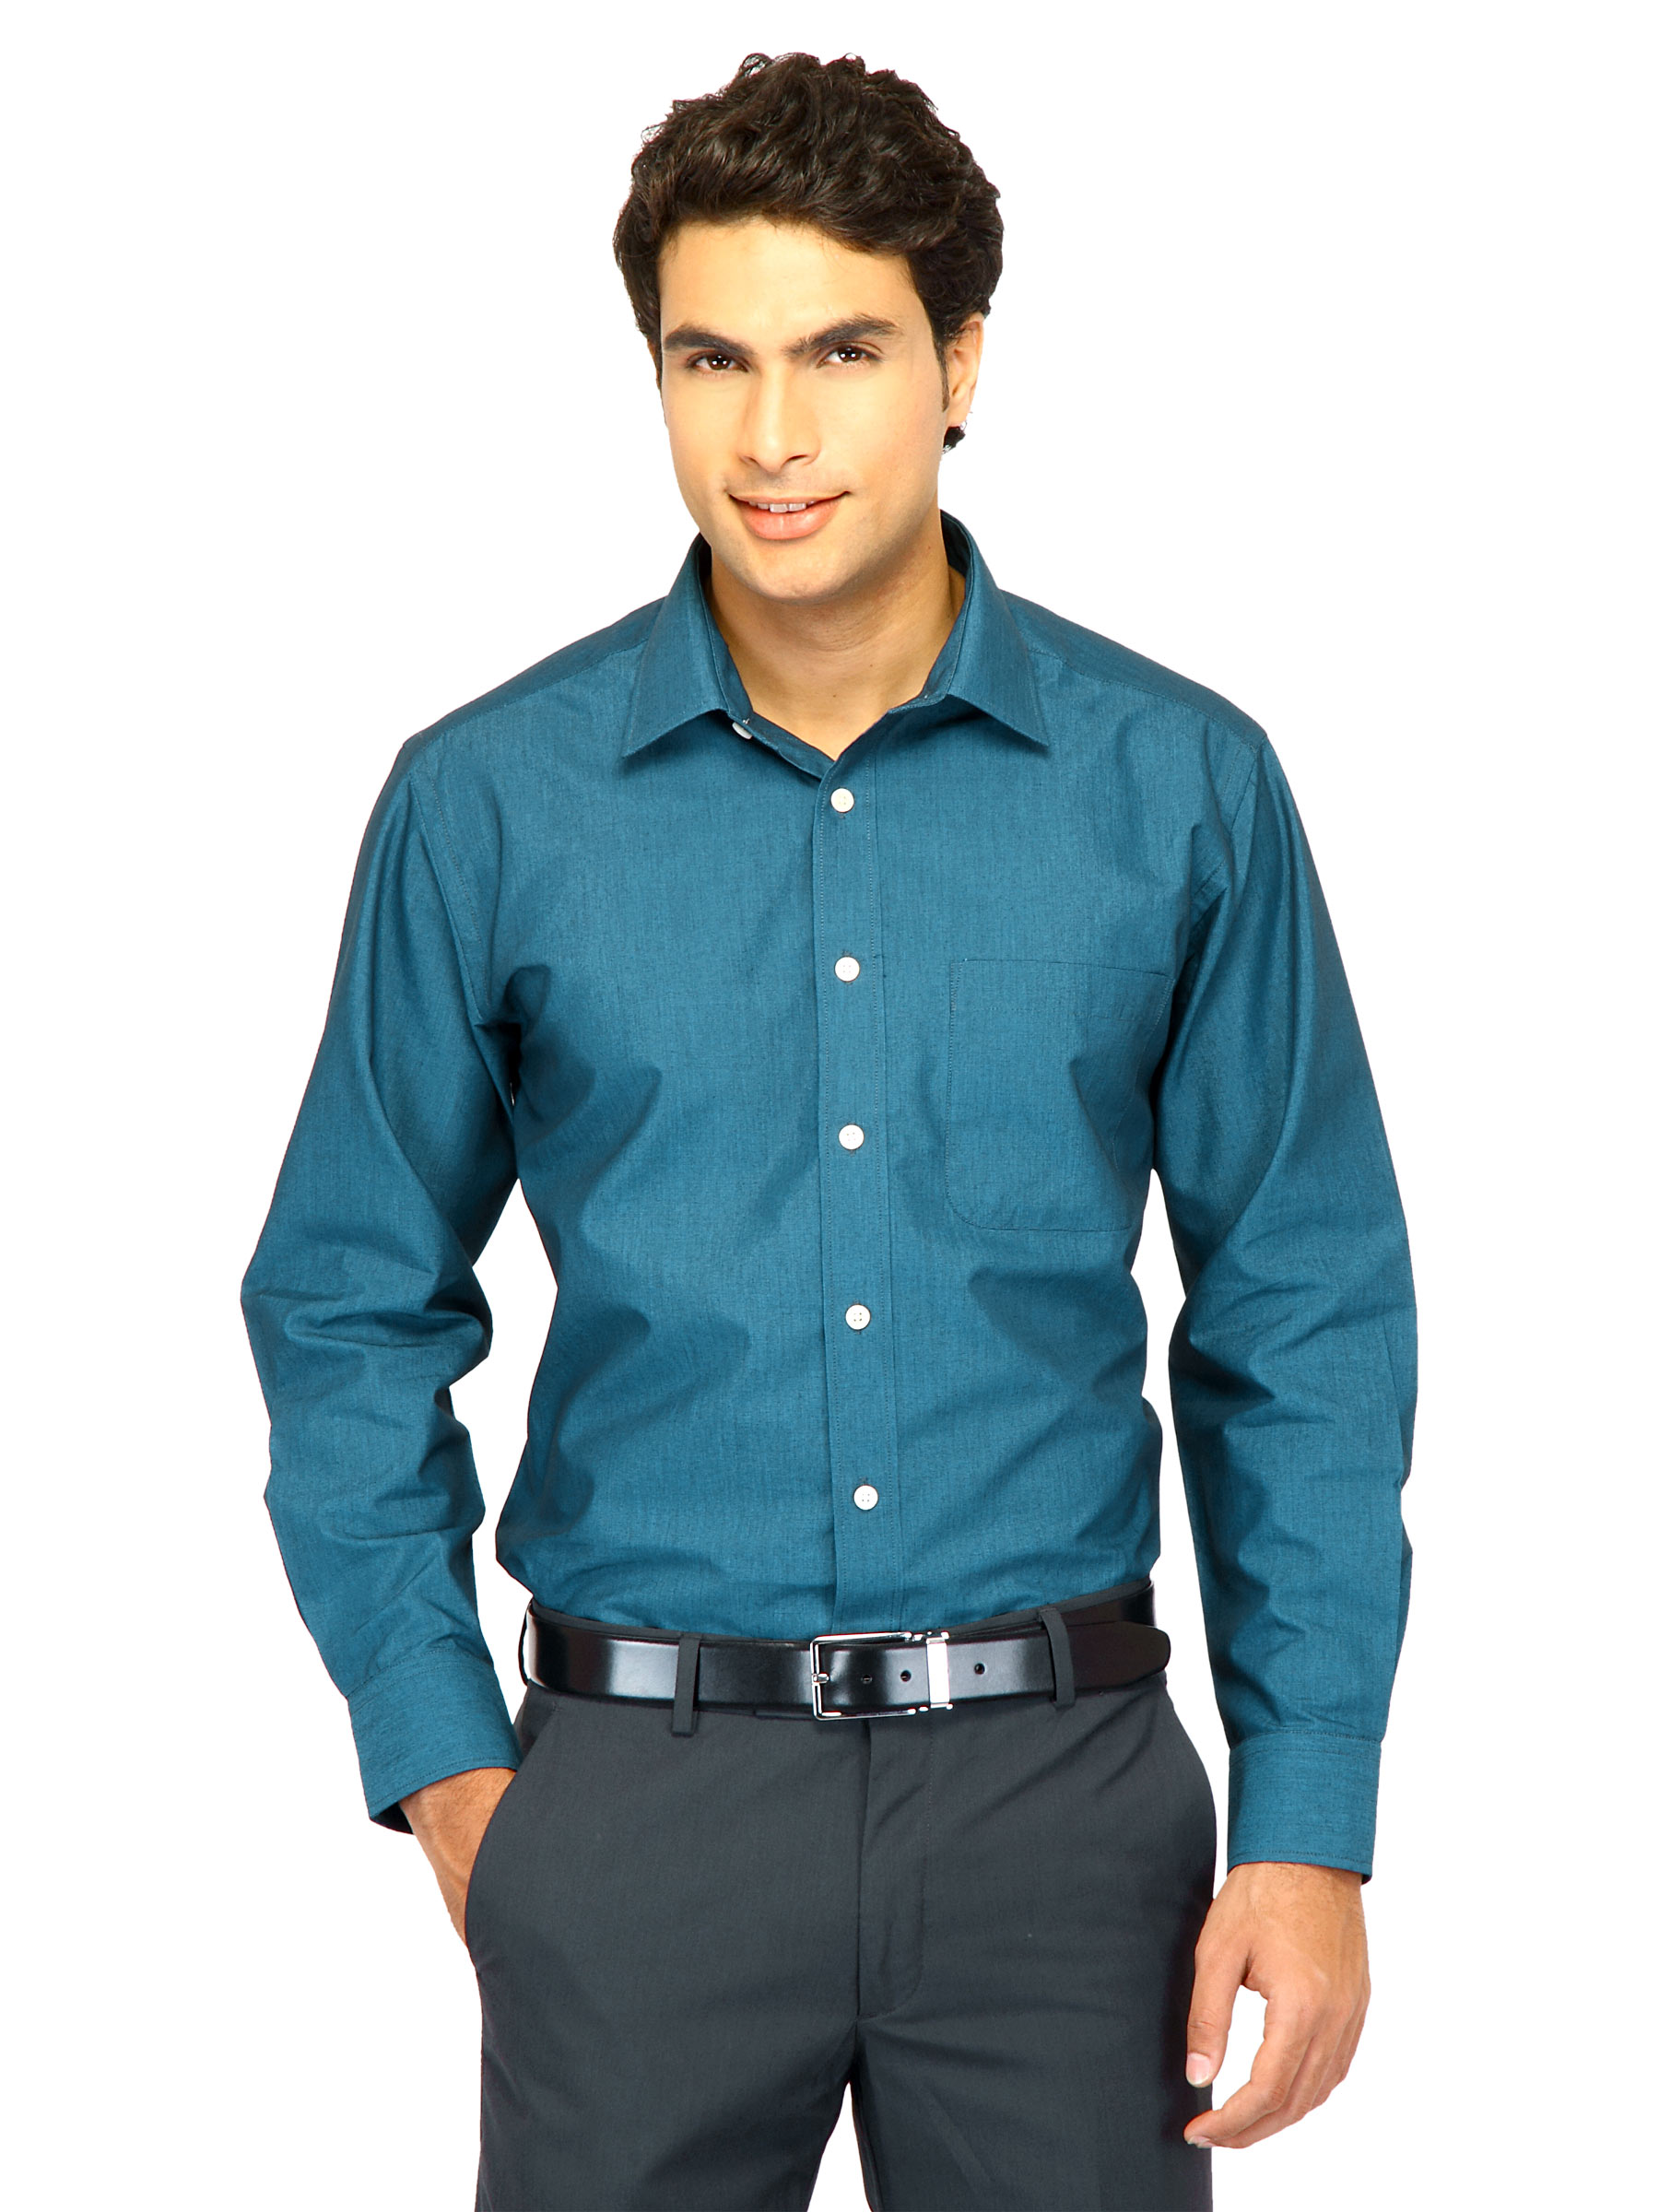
John Miller Men Solid Blue Shirts
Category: Apparel / Topwear / Shirts
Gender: Men
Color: Blue
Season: Fall 2011
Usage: Formal